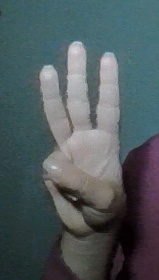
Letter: thaa